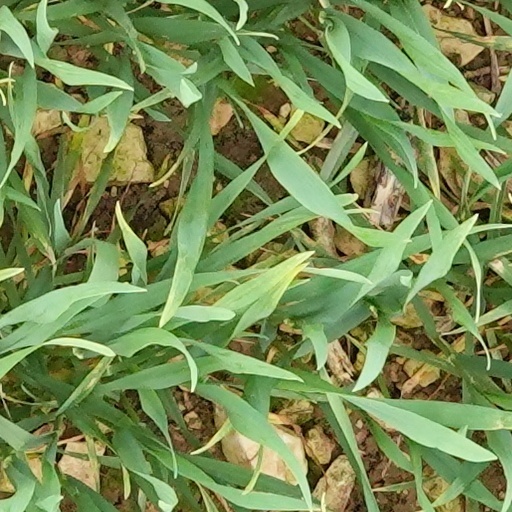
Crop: wheat